Chris Hook

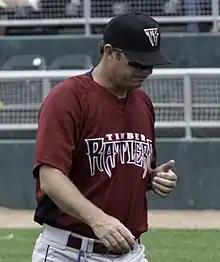
Hook with the Wisconsin Timber Rattlers in 2011

Christopher Wayne Hook (born August 4, 1968) is an American former professional baseball relief pitcher who is the pitching coach for the Milwaukee Brewers of Major League Baseball (MLB). He played in MLB for the San Francisco Giants.